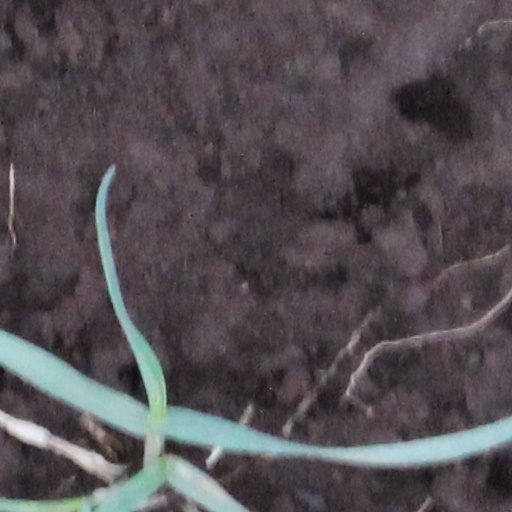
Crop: wheat